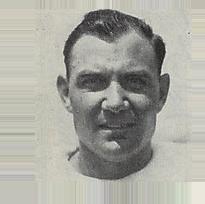
Age: 26